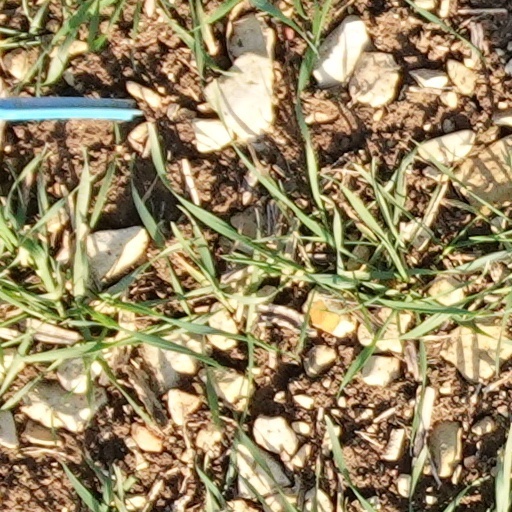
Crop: wheat